Billy Childish

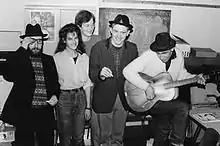
Sexton Ming, Tracey Emin, Charles Thomson, Billy Childish and musician Russell Wilkins at the Rochester Adult Education Centre 11 December 1987 to record The Medway Poets LP

He later formed a garage rock-inspired band called Thee Milkshakes (1980–1984) with Micky Hampshire, Thee Mighty Caesars (1985–1989), The Delmonas then Thee Headcoats (1989–1999). In 2000, he formed Wild Billy Childish and the Friends of the Buff Medways Fanciers Association (2000–2006), named after a type of poultry bred in his hometown. The Buff Medways, or the Buffs, as they were sometimes affectionately known, split in 2006, and Wild Billy Childish and the Musicians of the British Empire (MBEs) were born, recording a song about one of Childish's heroes, George Mallory, titled "Bottomless Pit". In early 2007, Childish formed The Vermin Poets with former Fire Dept singer and guitarist Neil Palmer and A-Lines guitarist and singer Julie Hamper, his wife. Thee Headcoats began their monthly residency at the Wild Western Room in the St John's Tavern, north London, in the early 1990s, and continued after moving to the Dirty Water Club in 1996. The MBEs played at the venue more or less once a month until February 2011.